Zhang Dongju

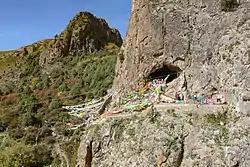
Baishya Karst cave

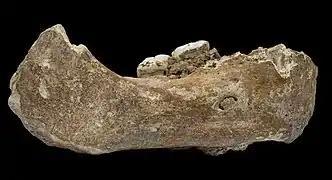
Xiahe mandible

After earning her PhD, Zhang joined the faculty of environmental archeology at Lanzhou University. Zhang changed her research direction from the Loess Plateau to the Tibetan Plateau and began to study the Xiahe mandible, together with her former advisor Chen Fahu. The Xiahe mandible is a fossilized jawbone found in 1980 by a monk in the Baishiya Karst Cave, which is located in Xiahe County on the northeastern edge of the Tibetan Plateau, from the Denisova Cave where the only other known Denisovan remains have been found. It was donated to Lanzhou University. According to Zhang, the mandible was so "weird" that Lanzhou researchers could not classify it, and it was overlooked for thirty years.